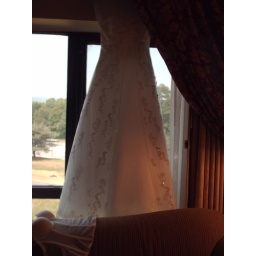
The dress in the window